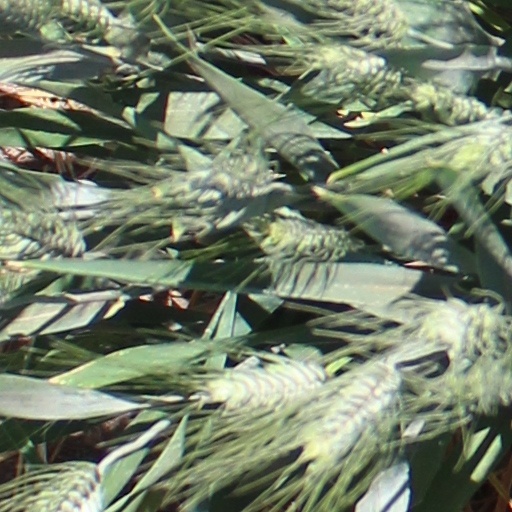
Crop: wheat